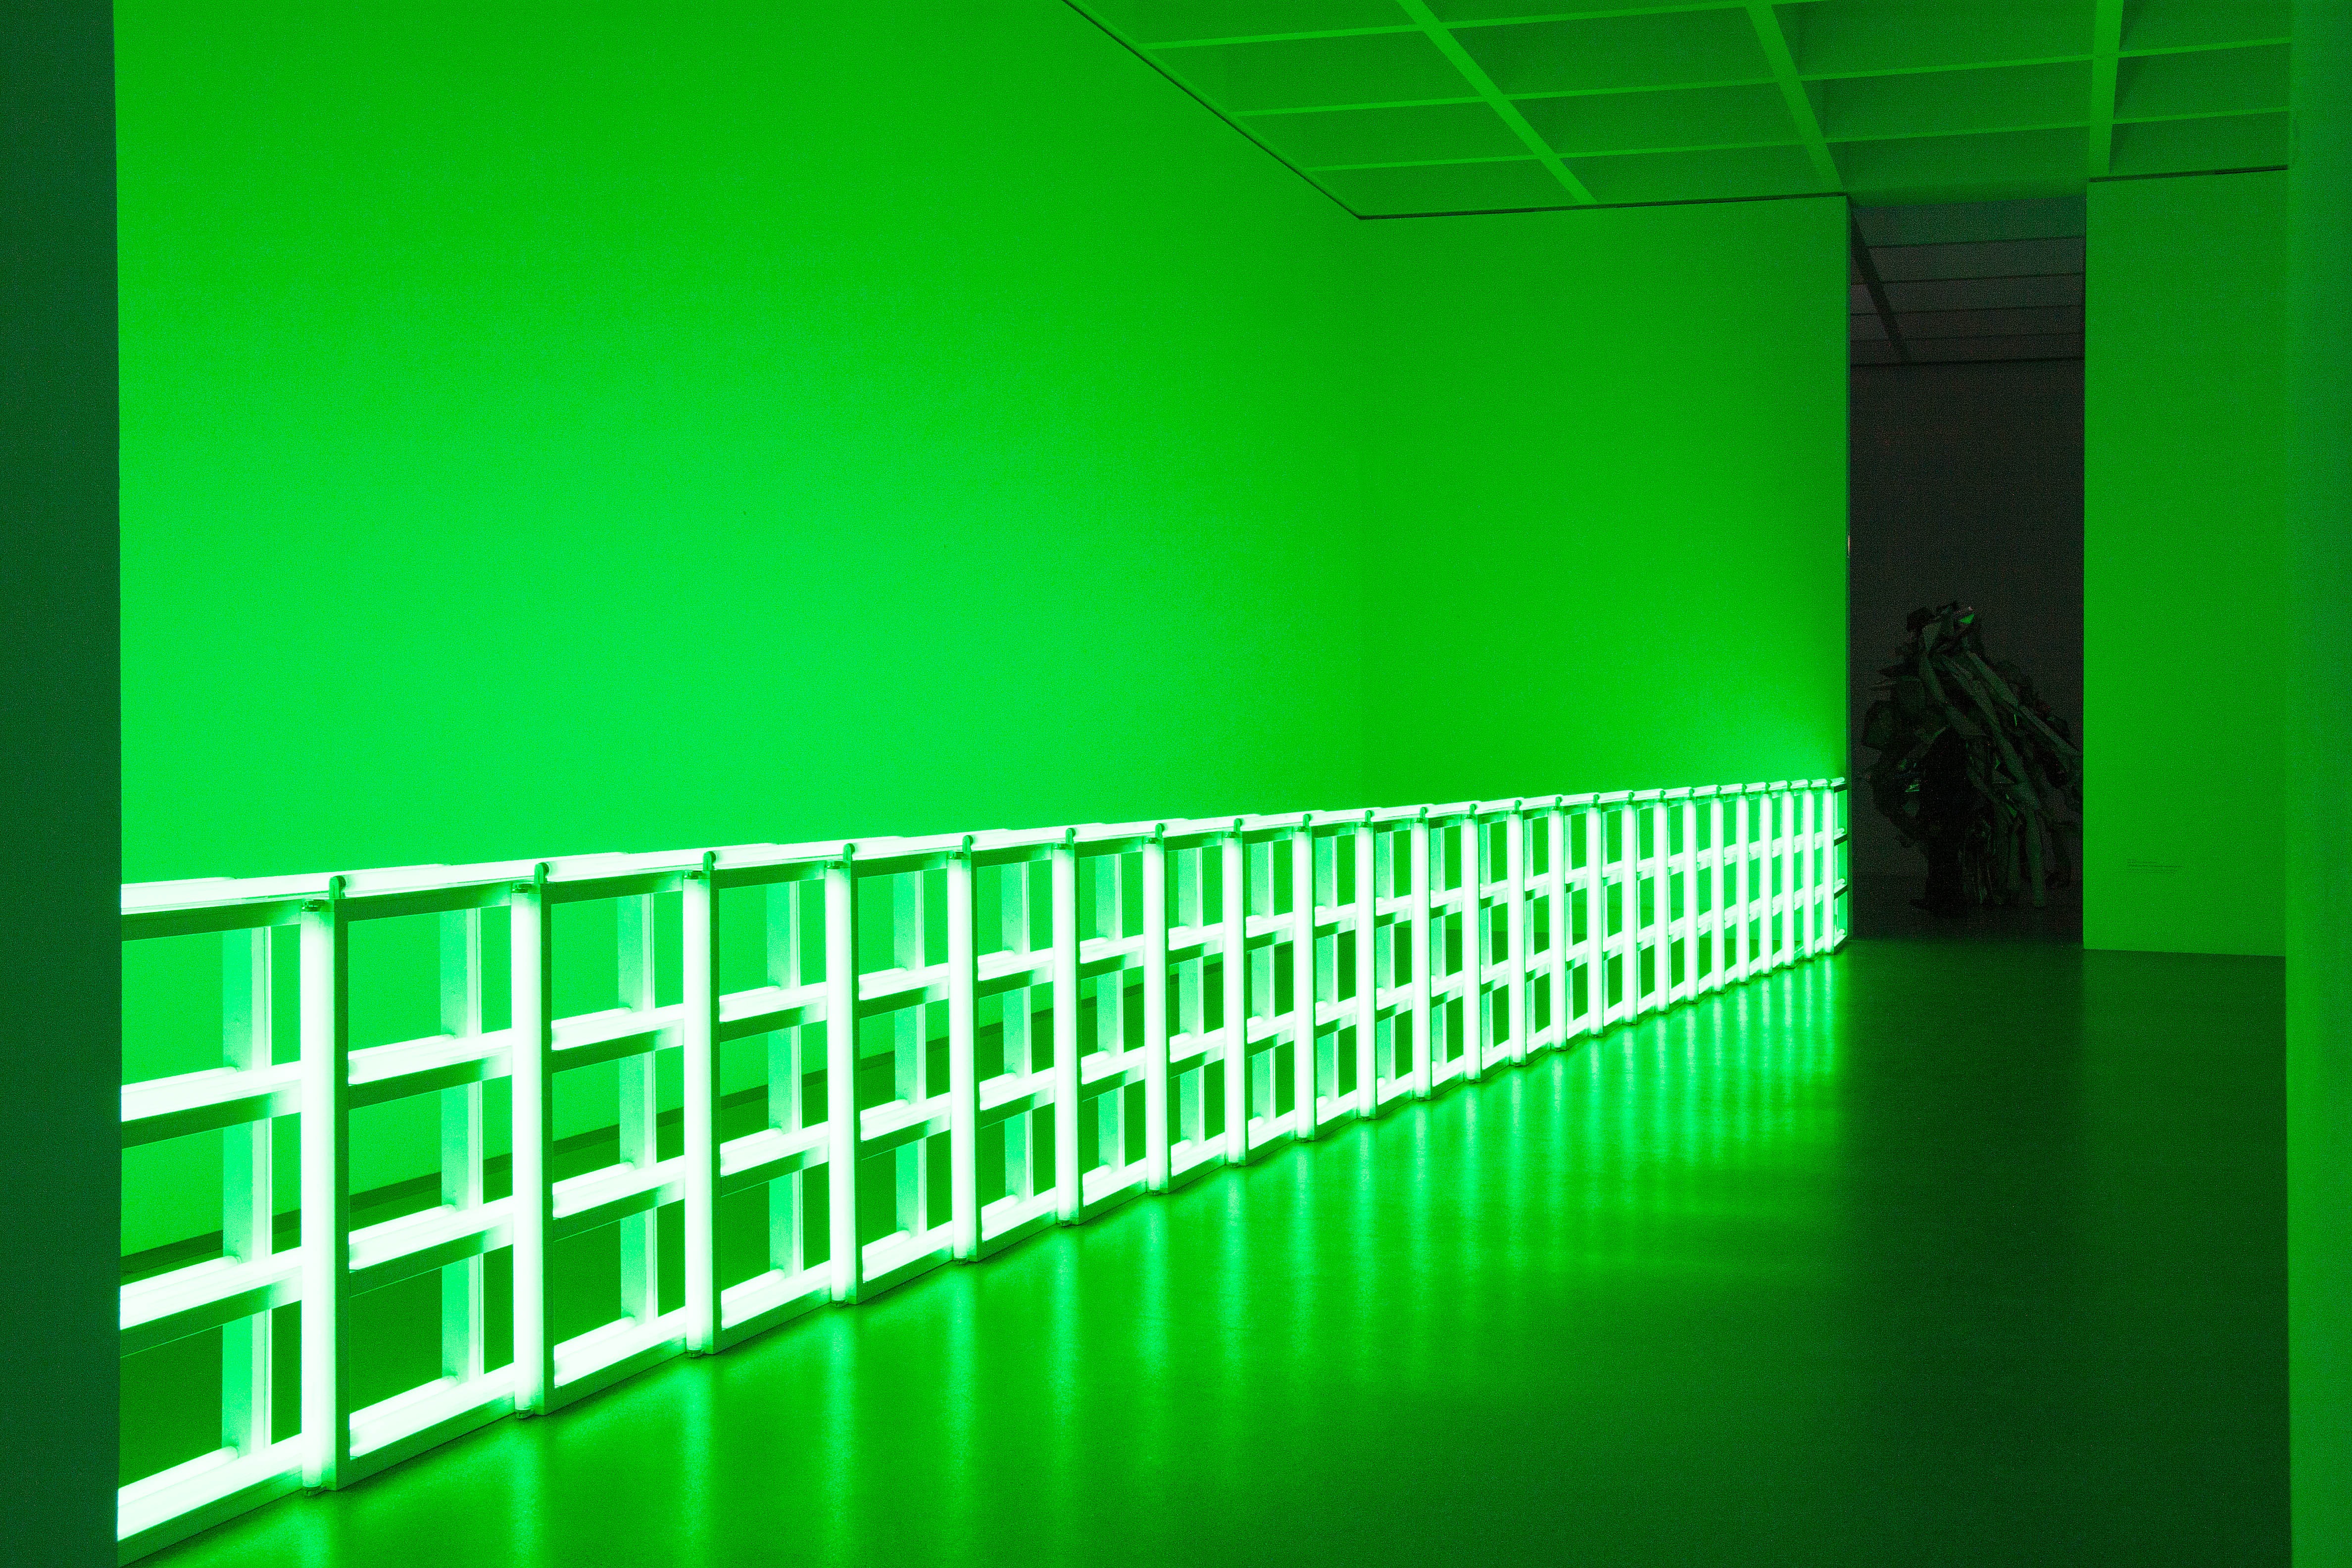
light, structure, new york, wall, ceiling, line, green, color, signage, lighting, modern, laser, energy, interior design, art, installation, artists, shape, munich, art gallery, neon lights, window covering, display device, flat panel display, light sculpture, dan flavin